Antoinette Bower

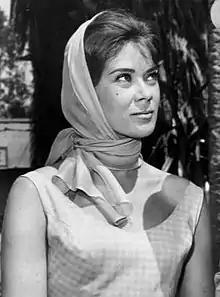
Bower as guest star on "Adventures in Paradise", 1961

Antoinette Bower (born 30 September 1932) is a British retired film, television and stage actress, whose career lasted nearly four decades.